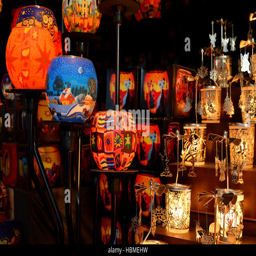
pretty lamp shades on a stall